Rockingham County, North Carolina

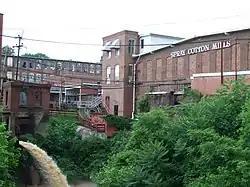
The abandoned Spray Cotton Mills facility in Eden, 2009

The manufacturing sector, particularly in textiles, increased in the late 1800s, driving urbanization and growth in the county's towns. At the initiative of railroad executive Francis Henry Fries, in 1895 the Mayo Mills were built in the western portion of the county, near Madison. A community quickly grew around the facility and was incorporated as the town of Mayodan in 1899. That year, another mill was erected in what became the town of Avalon in 1899. At the time of its construction, the Avalon Mill was the largest textile manufacturing plant in the state. The Avalon Mill burned down in 1911, and the rest of the community was integrated into Mayodan. By 1920, the textile operations in the area had consolidated in the latter town as the Washington Mills, making Mayodan the center of western Rockingham's textile industry.